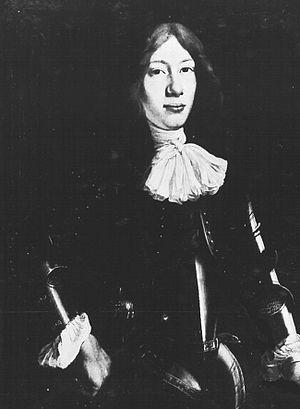
Guillaume VI, né le 23 mai 1629 à Cassel et mort le 16 juillet 1663 à Haina, est landgrave de Hesse-Cassel de 1637 à sa mort.